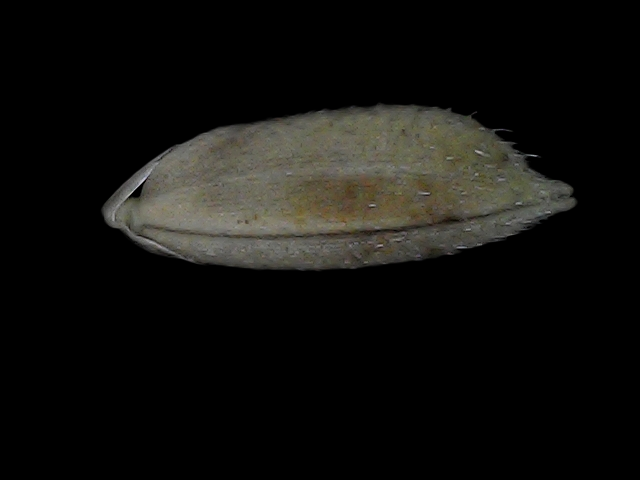
Rice variety: Bd93